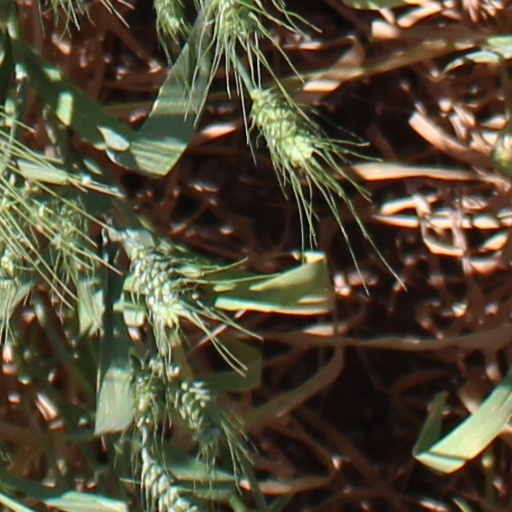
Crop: wheat